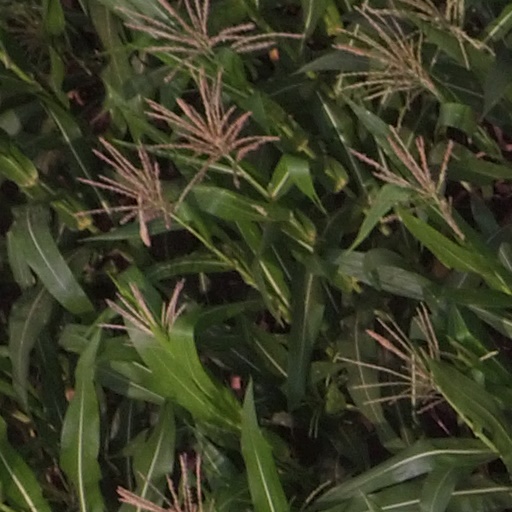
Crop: maize; corn